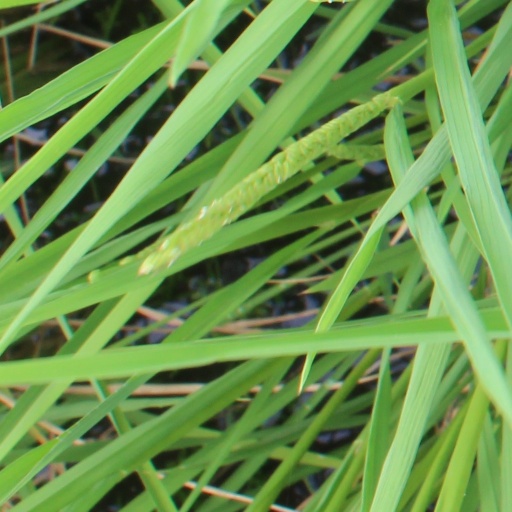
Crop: rice